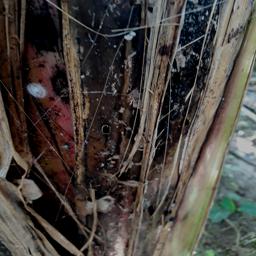
Label: BACTERIAL SOFT ROT